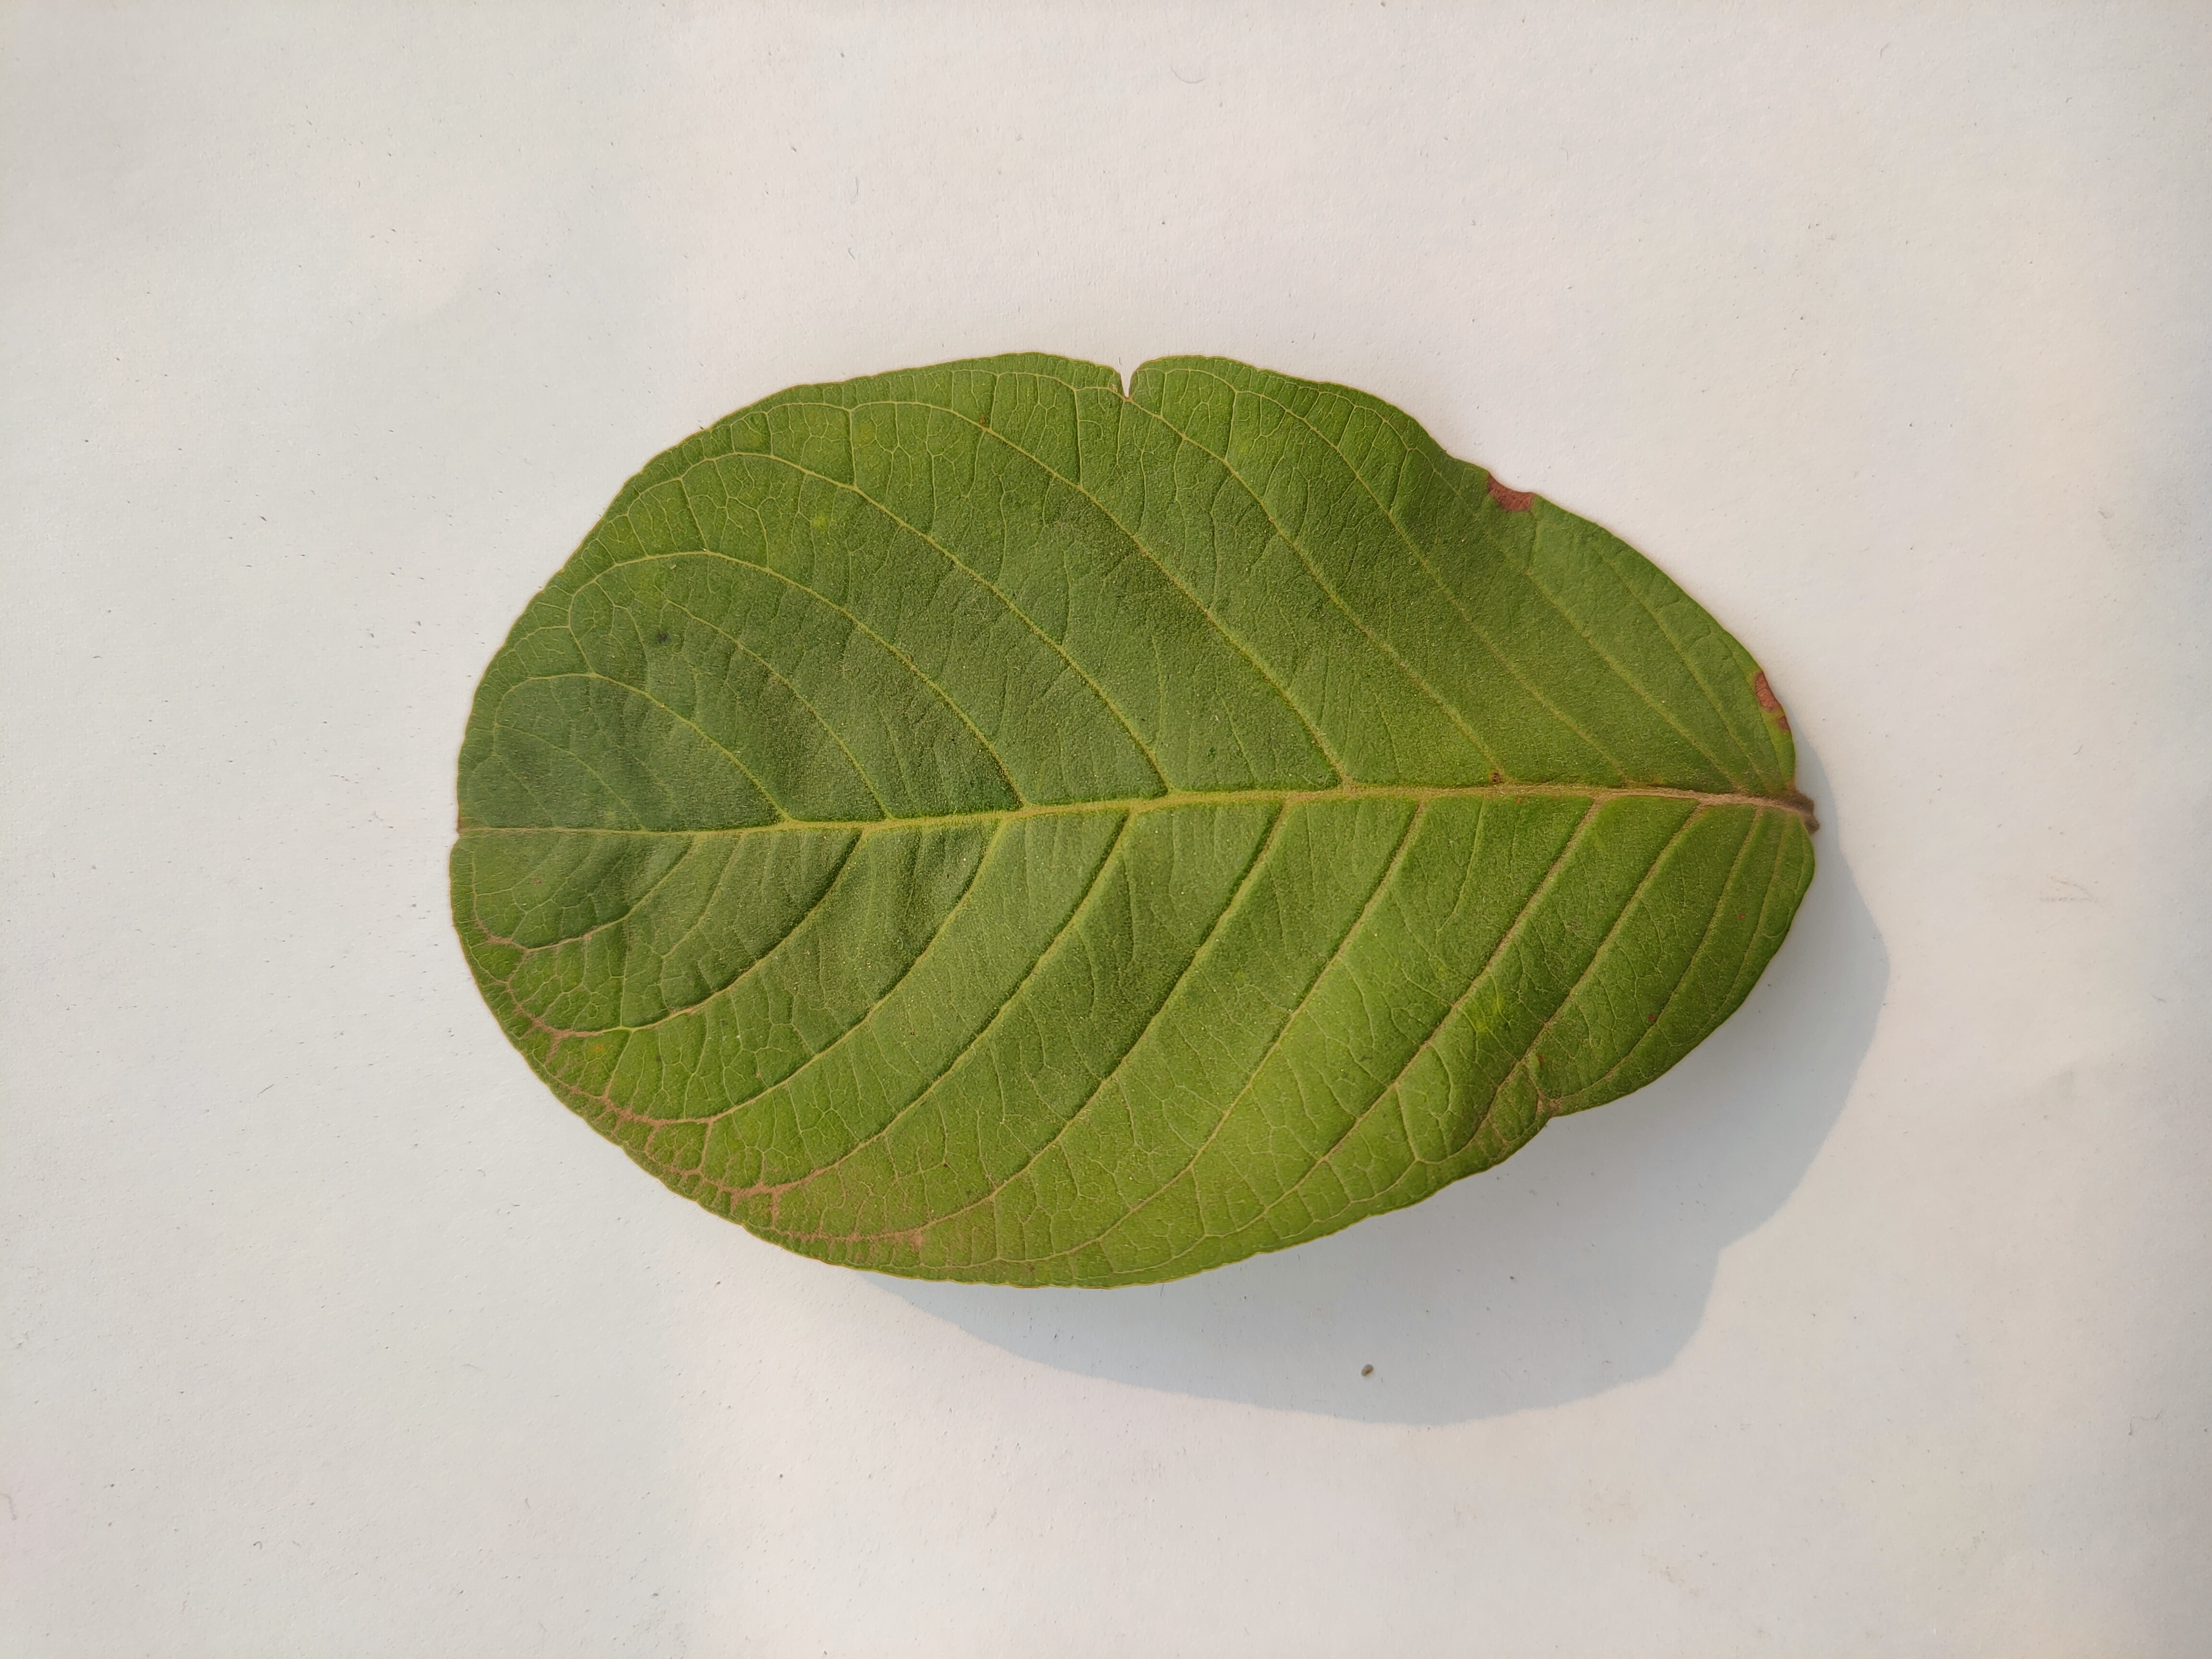
Leaf variety: Guava